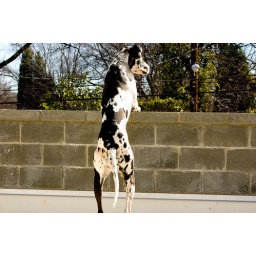
Wonka stands vigil over the balcony wall. Too bad he proved ineffective in safeguarding my motorcycle helmet.